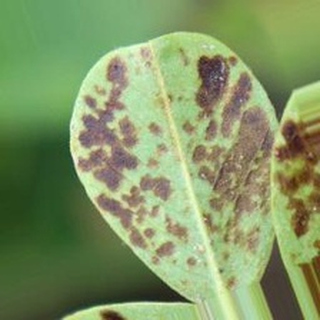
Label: groundnut_rust